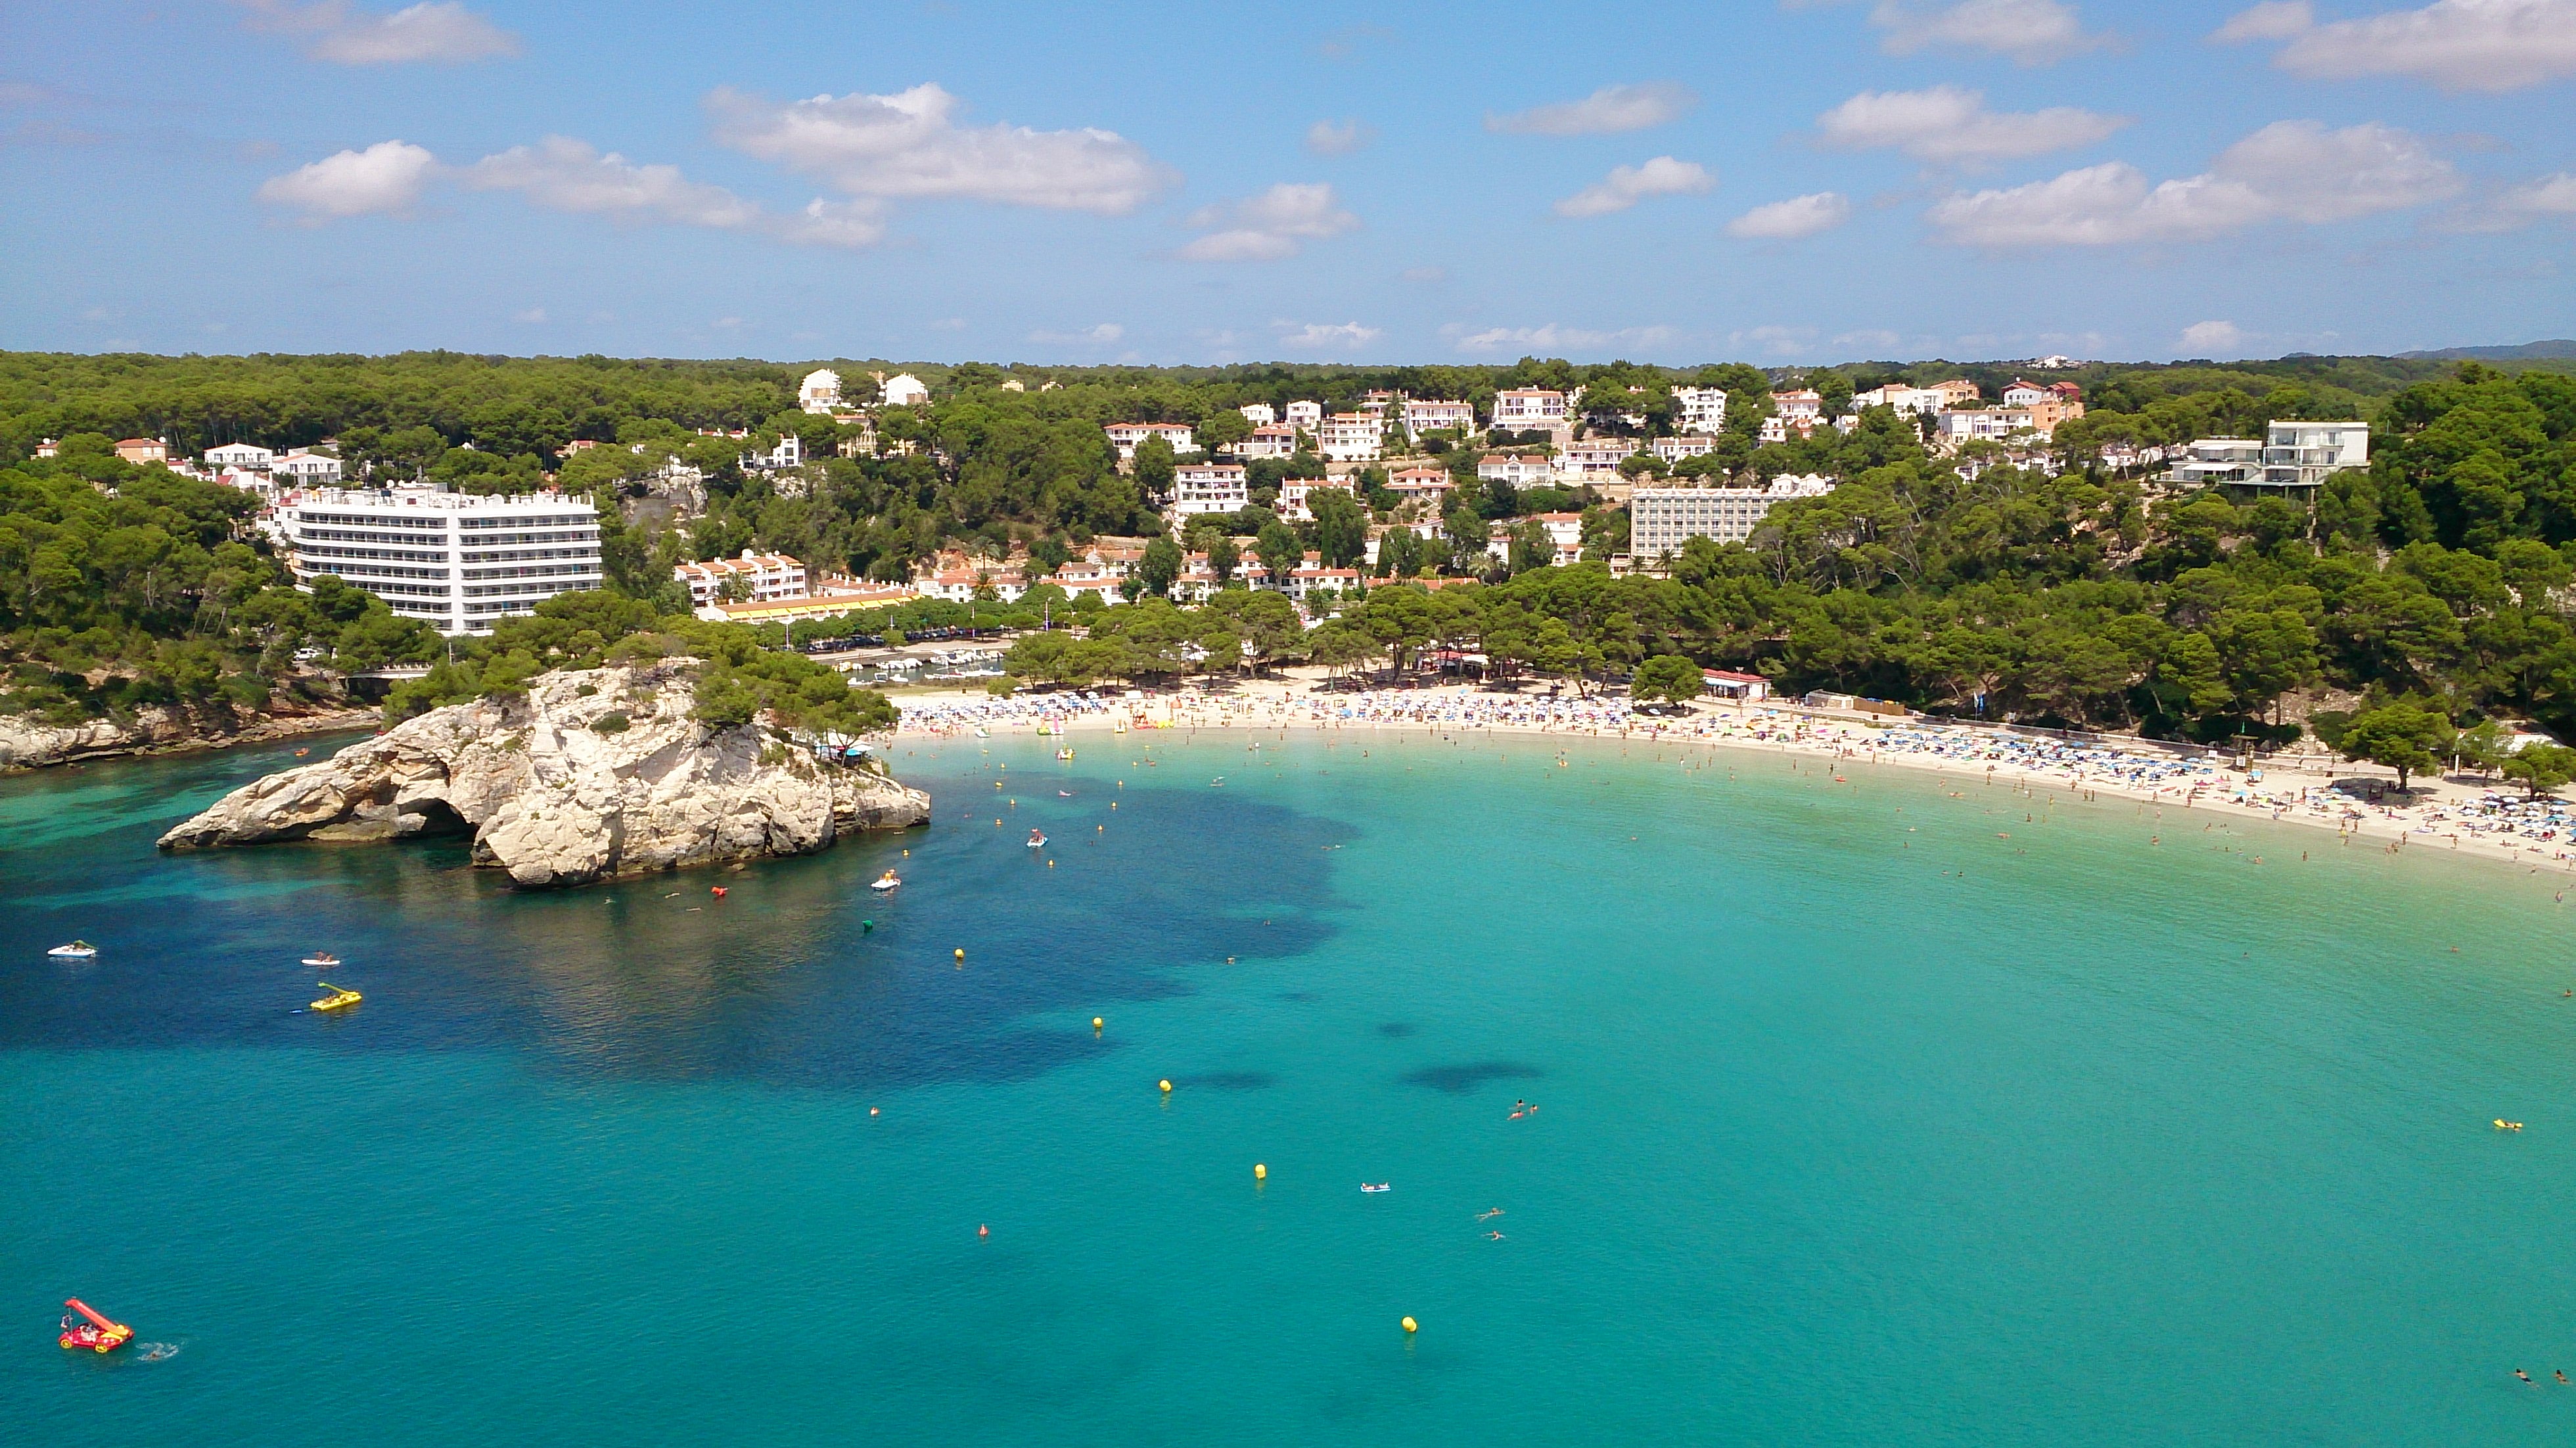
beach, landscape, sea, coast, water, nature, sand, summer, vacation, cove, relax, swimming pool, peaceful, holiday, lagoon, calm, bay, island, blue, rest, tourism, terrain, bathroom, spain, resort, beauty, costa, archipelago, caribbean, tropics, cape, islet, minorca